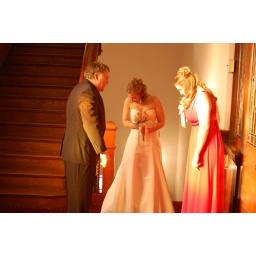
The bride waits for her cue with her father and sister as the sun beams in the stained glass windows